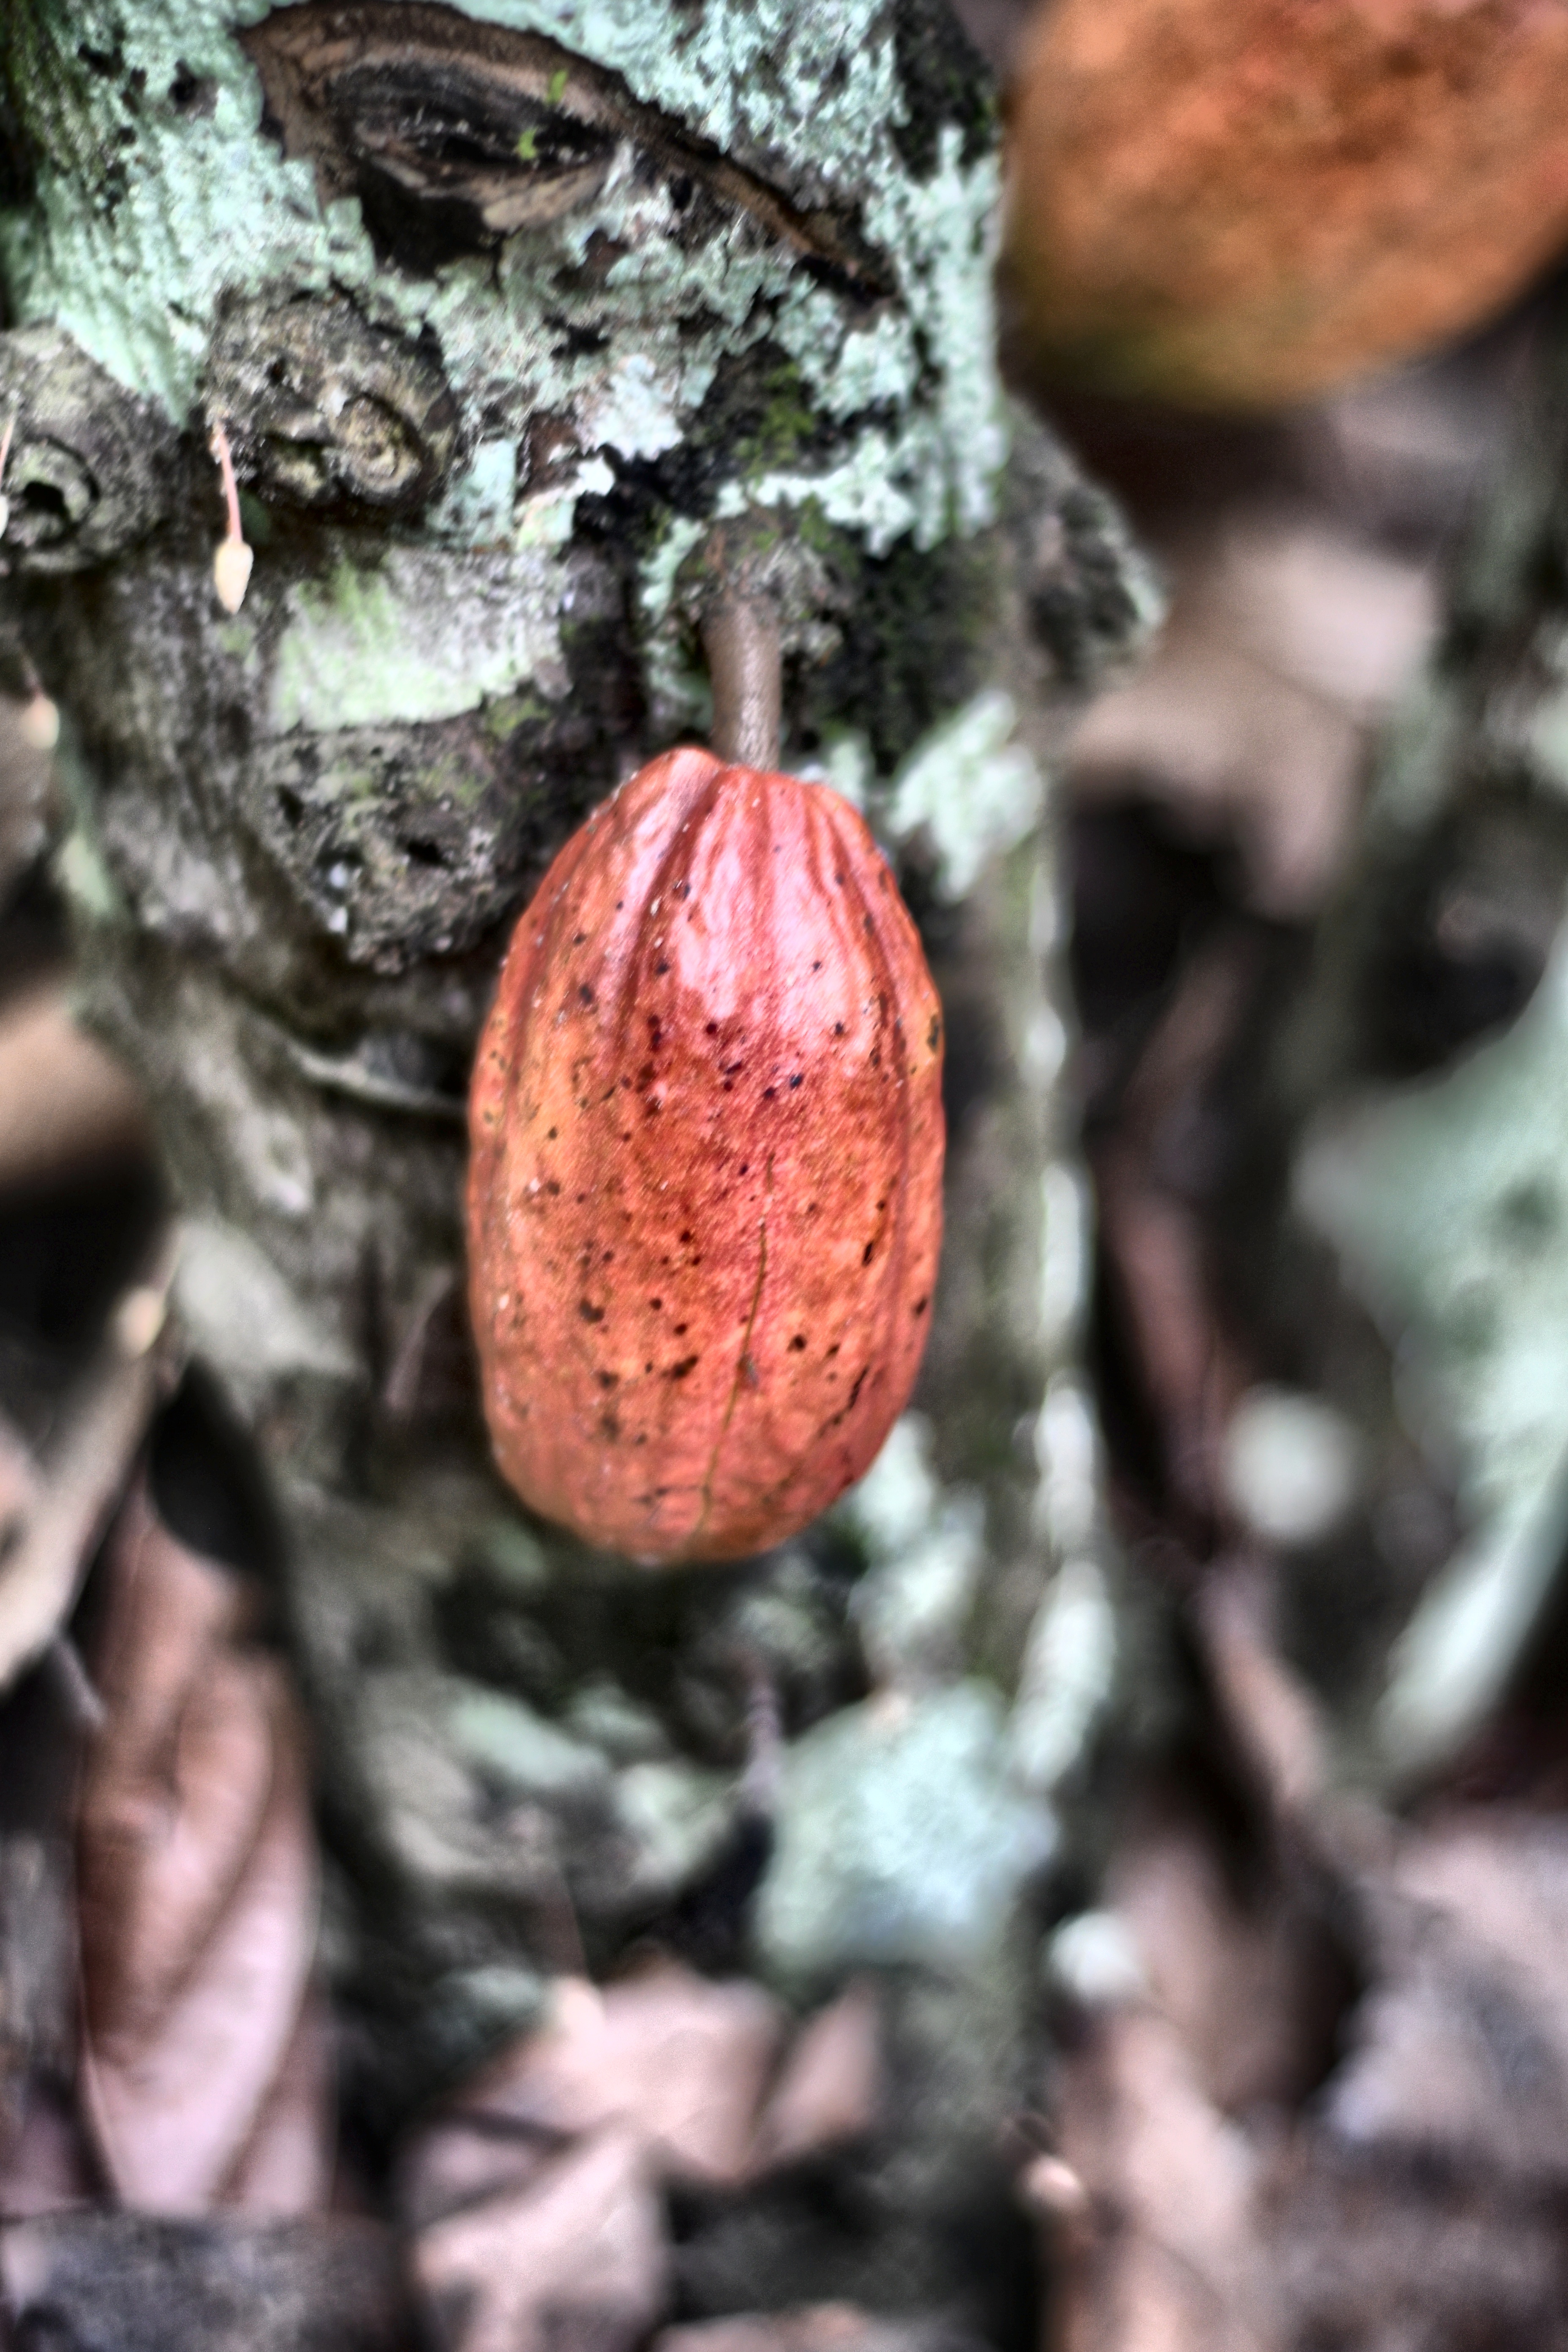
Maturity: mature
Variety: Amelonado